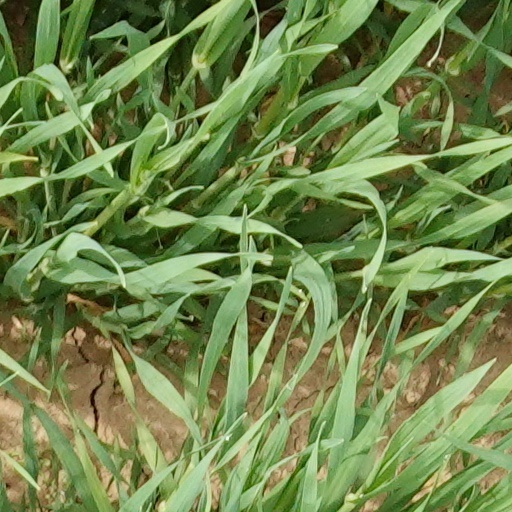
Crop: wheat